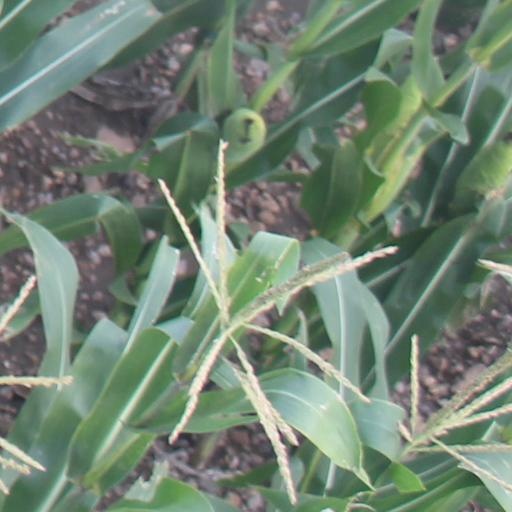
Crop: maize; corn